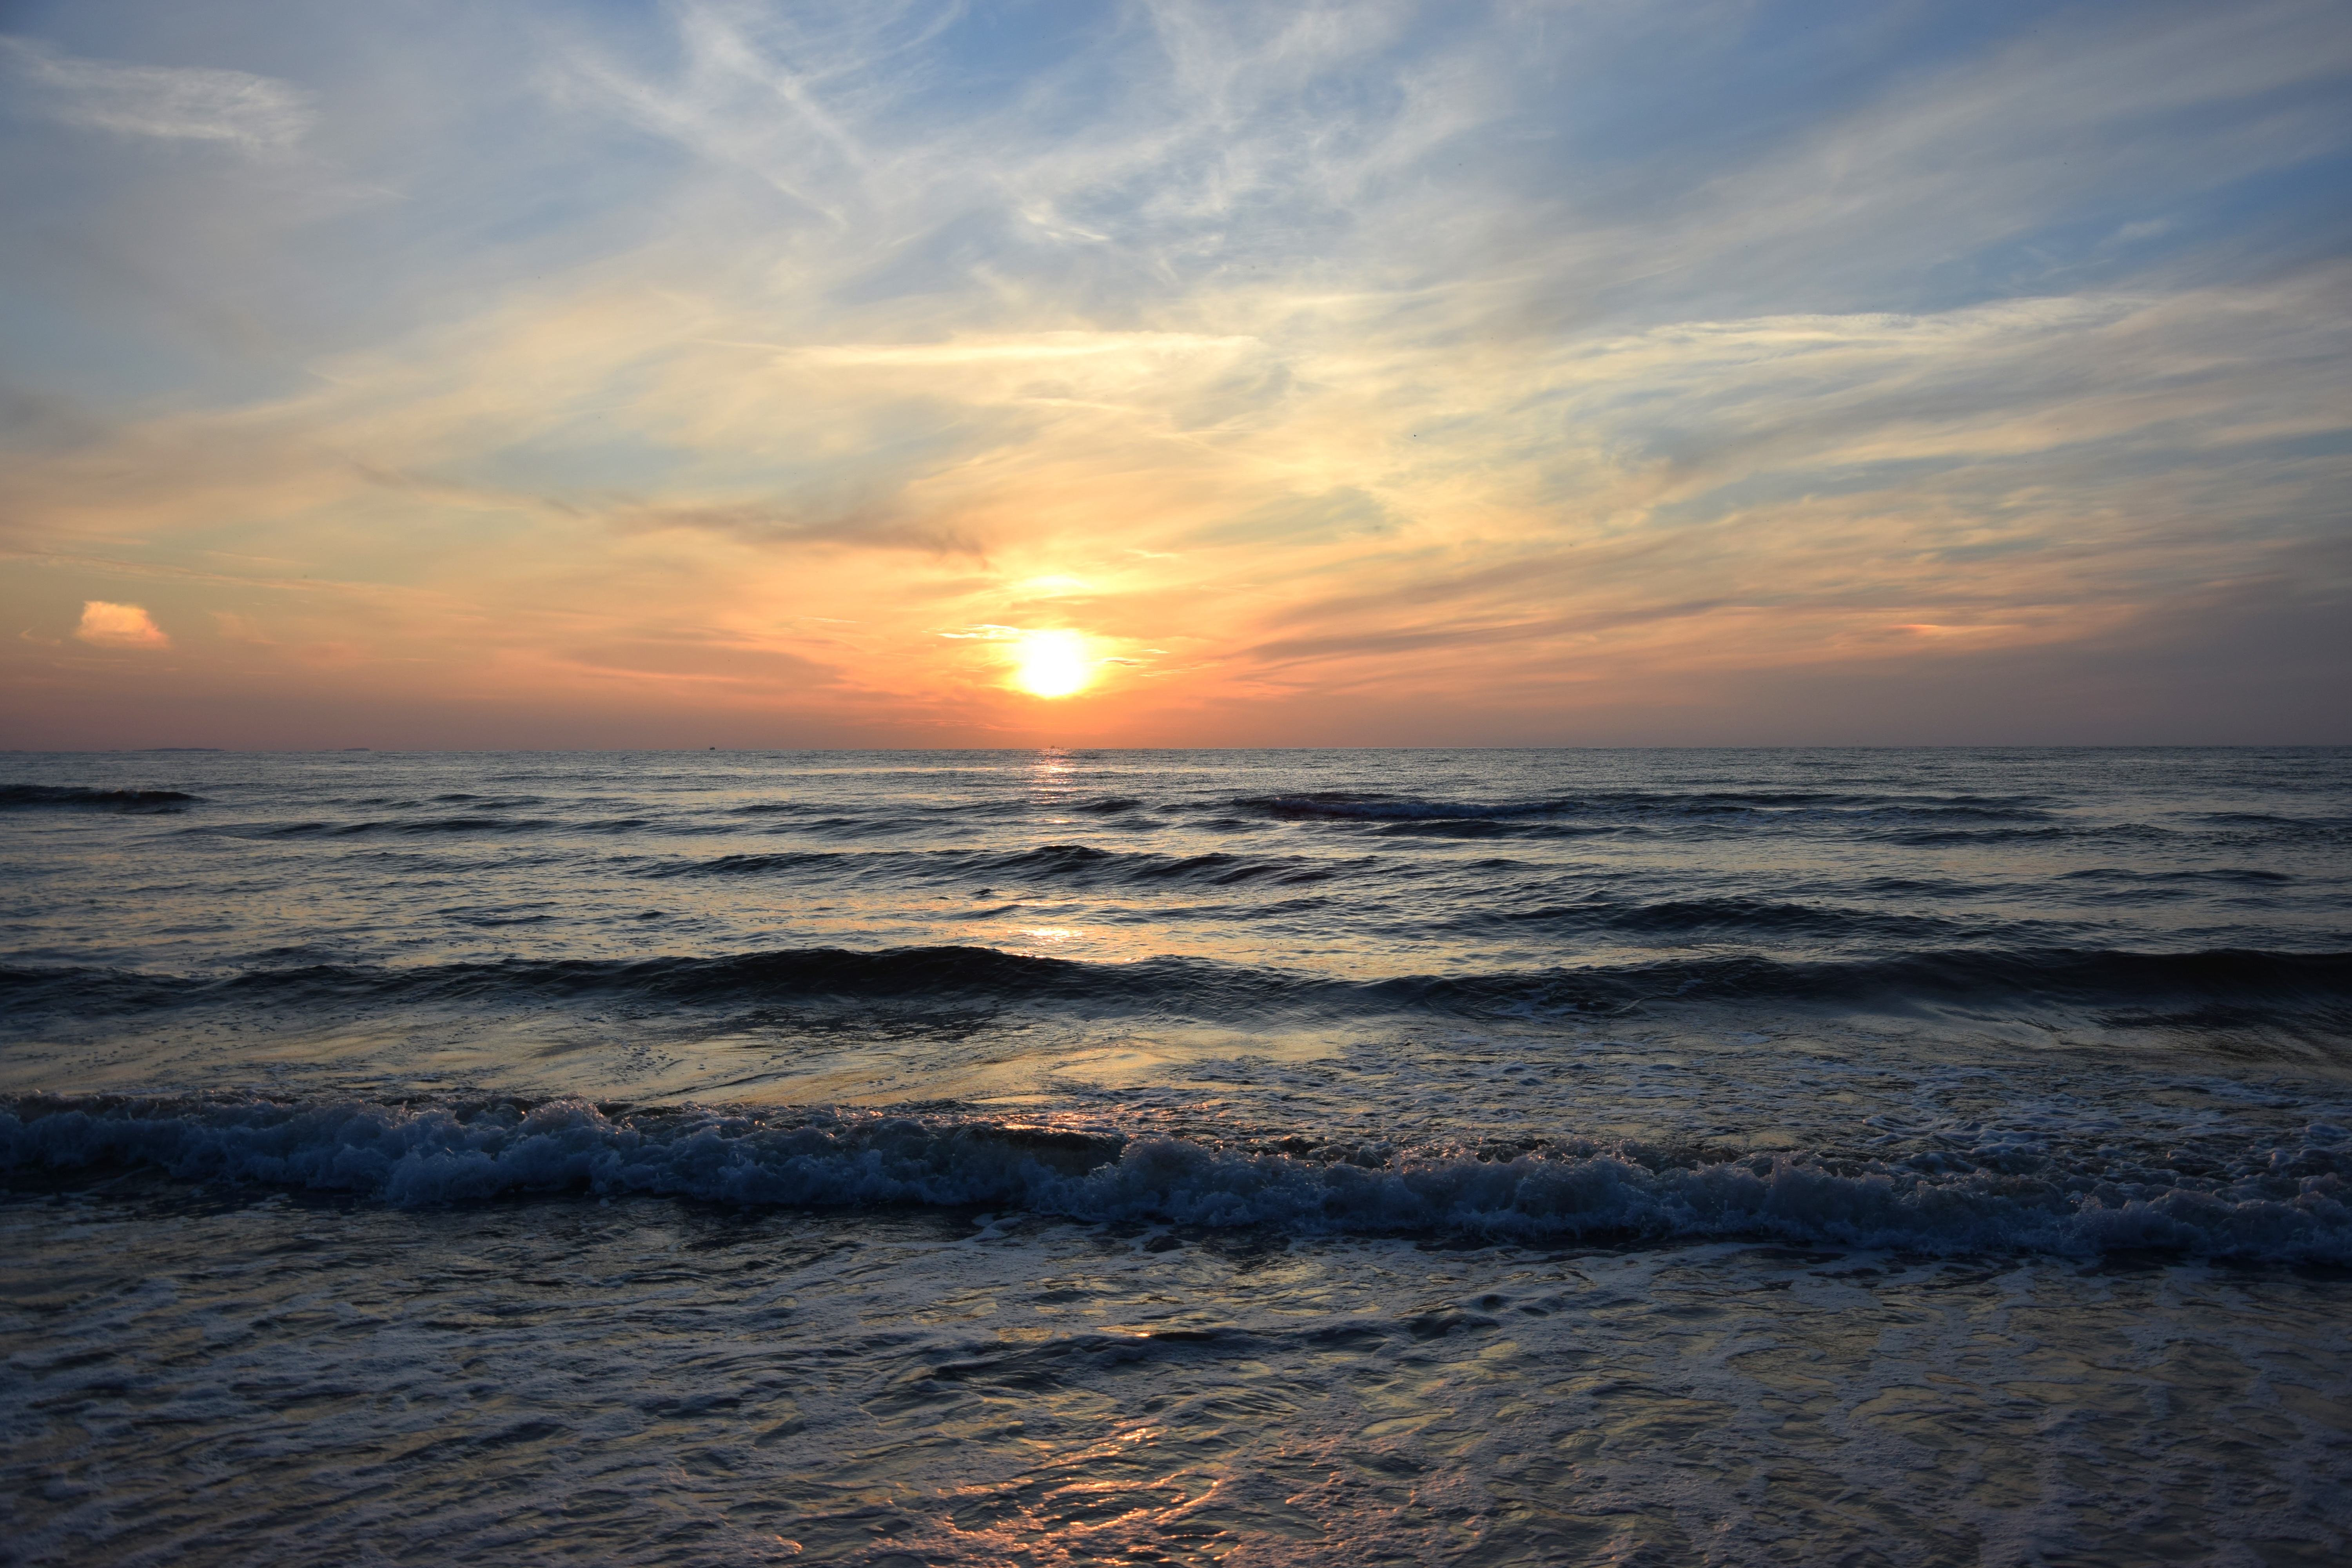
beach, sea, coast, water, sand, ocean, horizon, cloud, sky, sun, sunrise, sunset, sunlight, morning, shore, wave, wind, dawn, dusk, evening, holiday, nostalgia, body of water, west, waves, afterglow, peace of mind, the baltic sea, the waves, sea foam, reverie, the coast of the baltic sea, wind wave